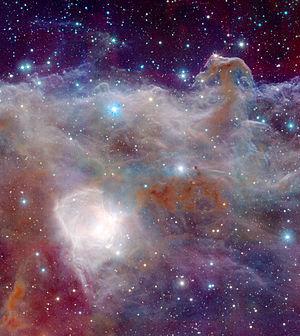
La nébuleuse de la Tête de Cheval, officiellement connue sous le nom de Barnard 33, est une nébuleuse obscure dans la constellation d'Orion. La nébuleuse est située juste en dessous d'Alnitak, l'étoile la plus à l'est de la ceinture d'Orion.